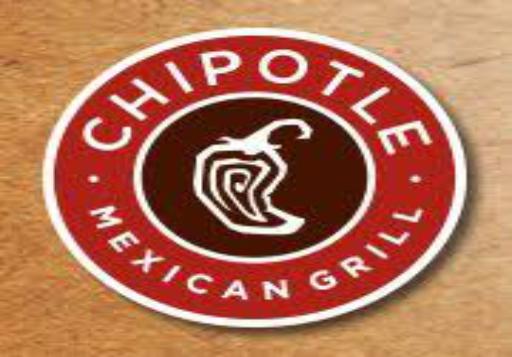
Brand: Chipotle Mexican Grill-2
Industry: Clothes